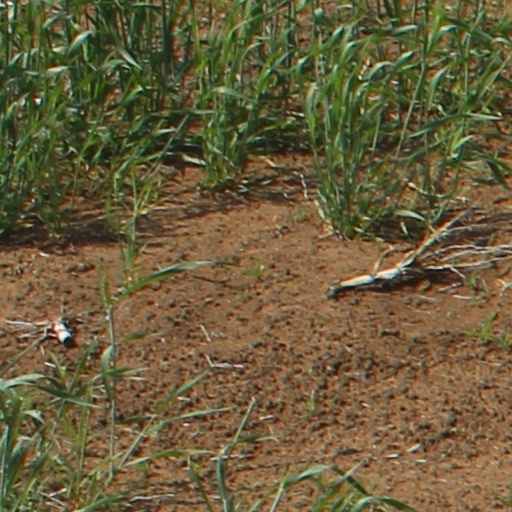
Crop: wheat